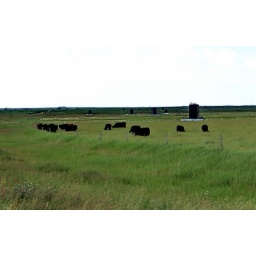
Black cattle and black oil storage tanks in the Rural Municipality of Swift Current. Saskatchewan in July 2010.